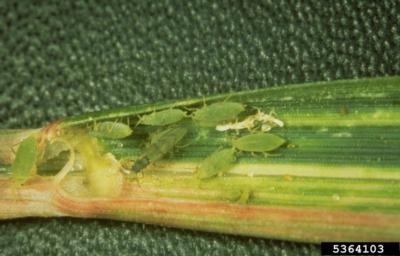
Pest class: russian_wheat_aphid